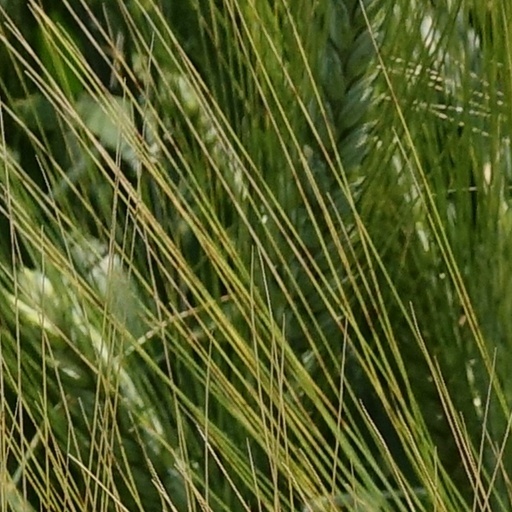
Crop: wheat